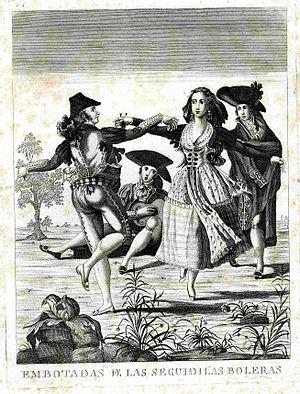
La sonate K. 491 en ré majeur est une œuvre pour clavier du compositeur italien Domenico Scarlatti.
Le Cancionero de la Sablonara ou Cancionero de Sablonara, du nom de son compilateur, Claudio de la Sablonara, est un manuscrit espagnol contenant des chansons polyphoniques d'Espagne et du Portugal, recueillies dans le premier quart du XVIIᵉ siècle.
La séguedille ou séguédille ou séquidille est une danse espagnole d'origine andalouse apparue au XVIIᵉ siècle. Elle se danse encore de nos jours, surtout en Andalousie.